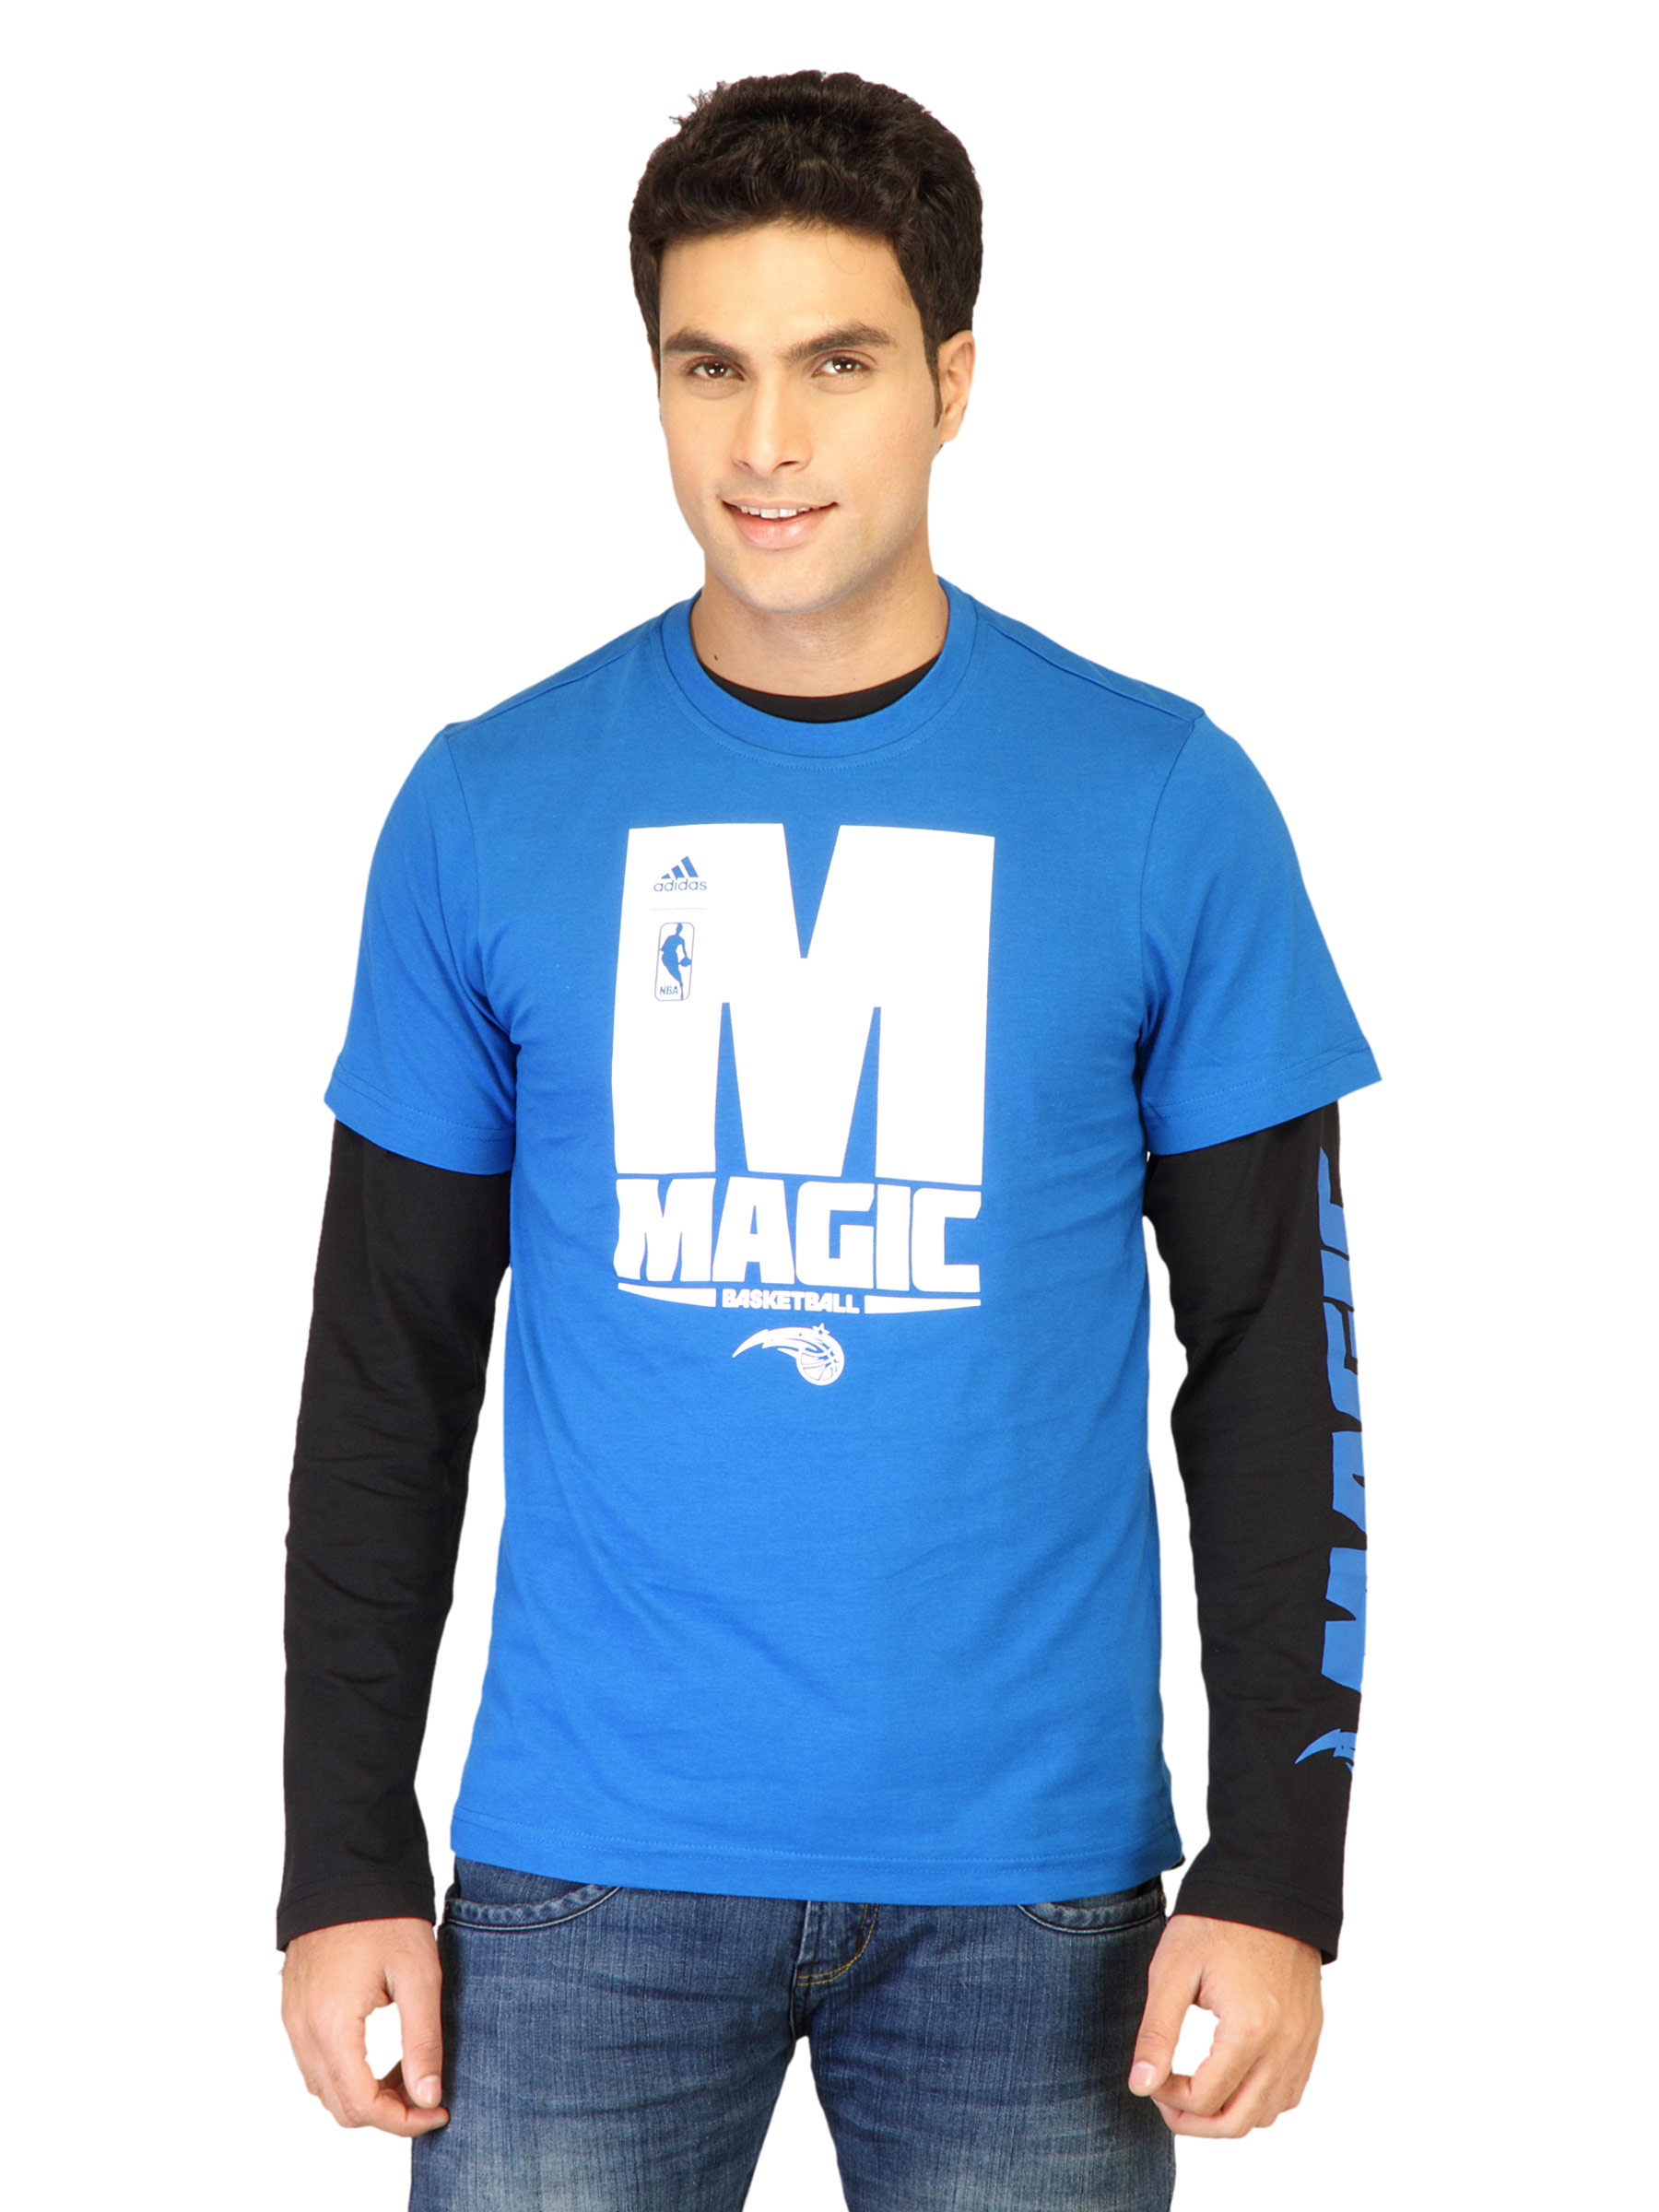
ADIDAS Men NBA BoldBlue T-shirts
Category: Apparel / Topwear / Tshirts
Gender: Men
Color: Blue
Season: Fall 2011
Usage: Sports